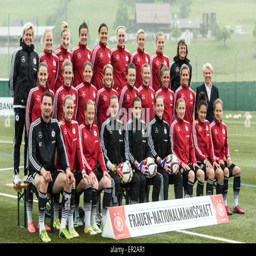
the women 's national soccer team with football player , footballer